Carlo Alberto inedito

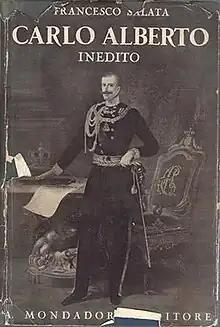
1931 edition cover

Carlo Alberto inedito, in full: "Carlo Alberto inedito: il diario autografo del re, lettere intime ed altri scritti inediti" is a history book by Italian historian Francesco Salata, published in 1931 by Mondadori.